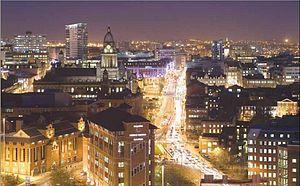
Leeds de nuit, Yorkshire de l'Ouest, Angleterre.
Le Royaume-Uni, en forme longue le Royaume-Uni de Grande-Bretagne et d'Irlande du Nord, est un pays d'Europe de l'Ouest, ou selon certaines définitions, d'Europe du Nord, dont le territoire comprend l'île de Grande-Bretagne et la partie nord de l'île d'Irlande, ainsi que de nombreuses petites îles autour de l'archipel. Le territoire du Royaume-Uni partage une frontière terrestre avec la république d'Irlande, et est entouré par l'océan Atlantique au nord, la mer du Nord à l'est, la Manche au sud, la mer Celtique au sud-sud-ouest, la mer d'Irlande au sud-ouest et les mers intérieures de la côte ouest de l'Écosse au nord-ouest. Le Royaume-Uni couvre une superficie de 246 690 km², faisant de lui le 80ᵉ plus grand pays du monde, et le 11ᵉ d'Europe. Il est le 22ᵉ pays plus peuplé du monde, avec une population estimée à 65,1 millions d'habitants. Le Royaume-Uni est une monarchie constitutionnelle ; il possède un système parlementaire de gouvernance. Sa capitale est Londres, une ville mondiale et la seconde place financière au monde.
L'environnement au Royaume-Uni est l'environnement du pays Royaume-Uni. Le territoire constitué de plusieurs îles présente des milieux propices à la biodiversité. Par ailleurs, le pays a largement contribué à la connaissance du vivant, et y contribue encore.